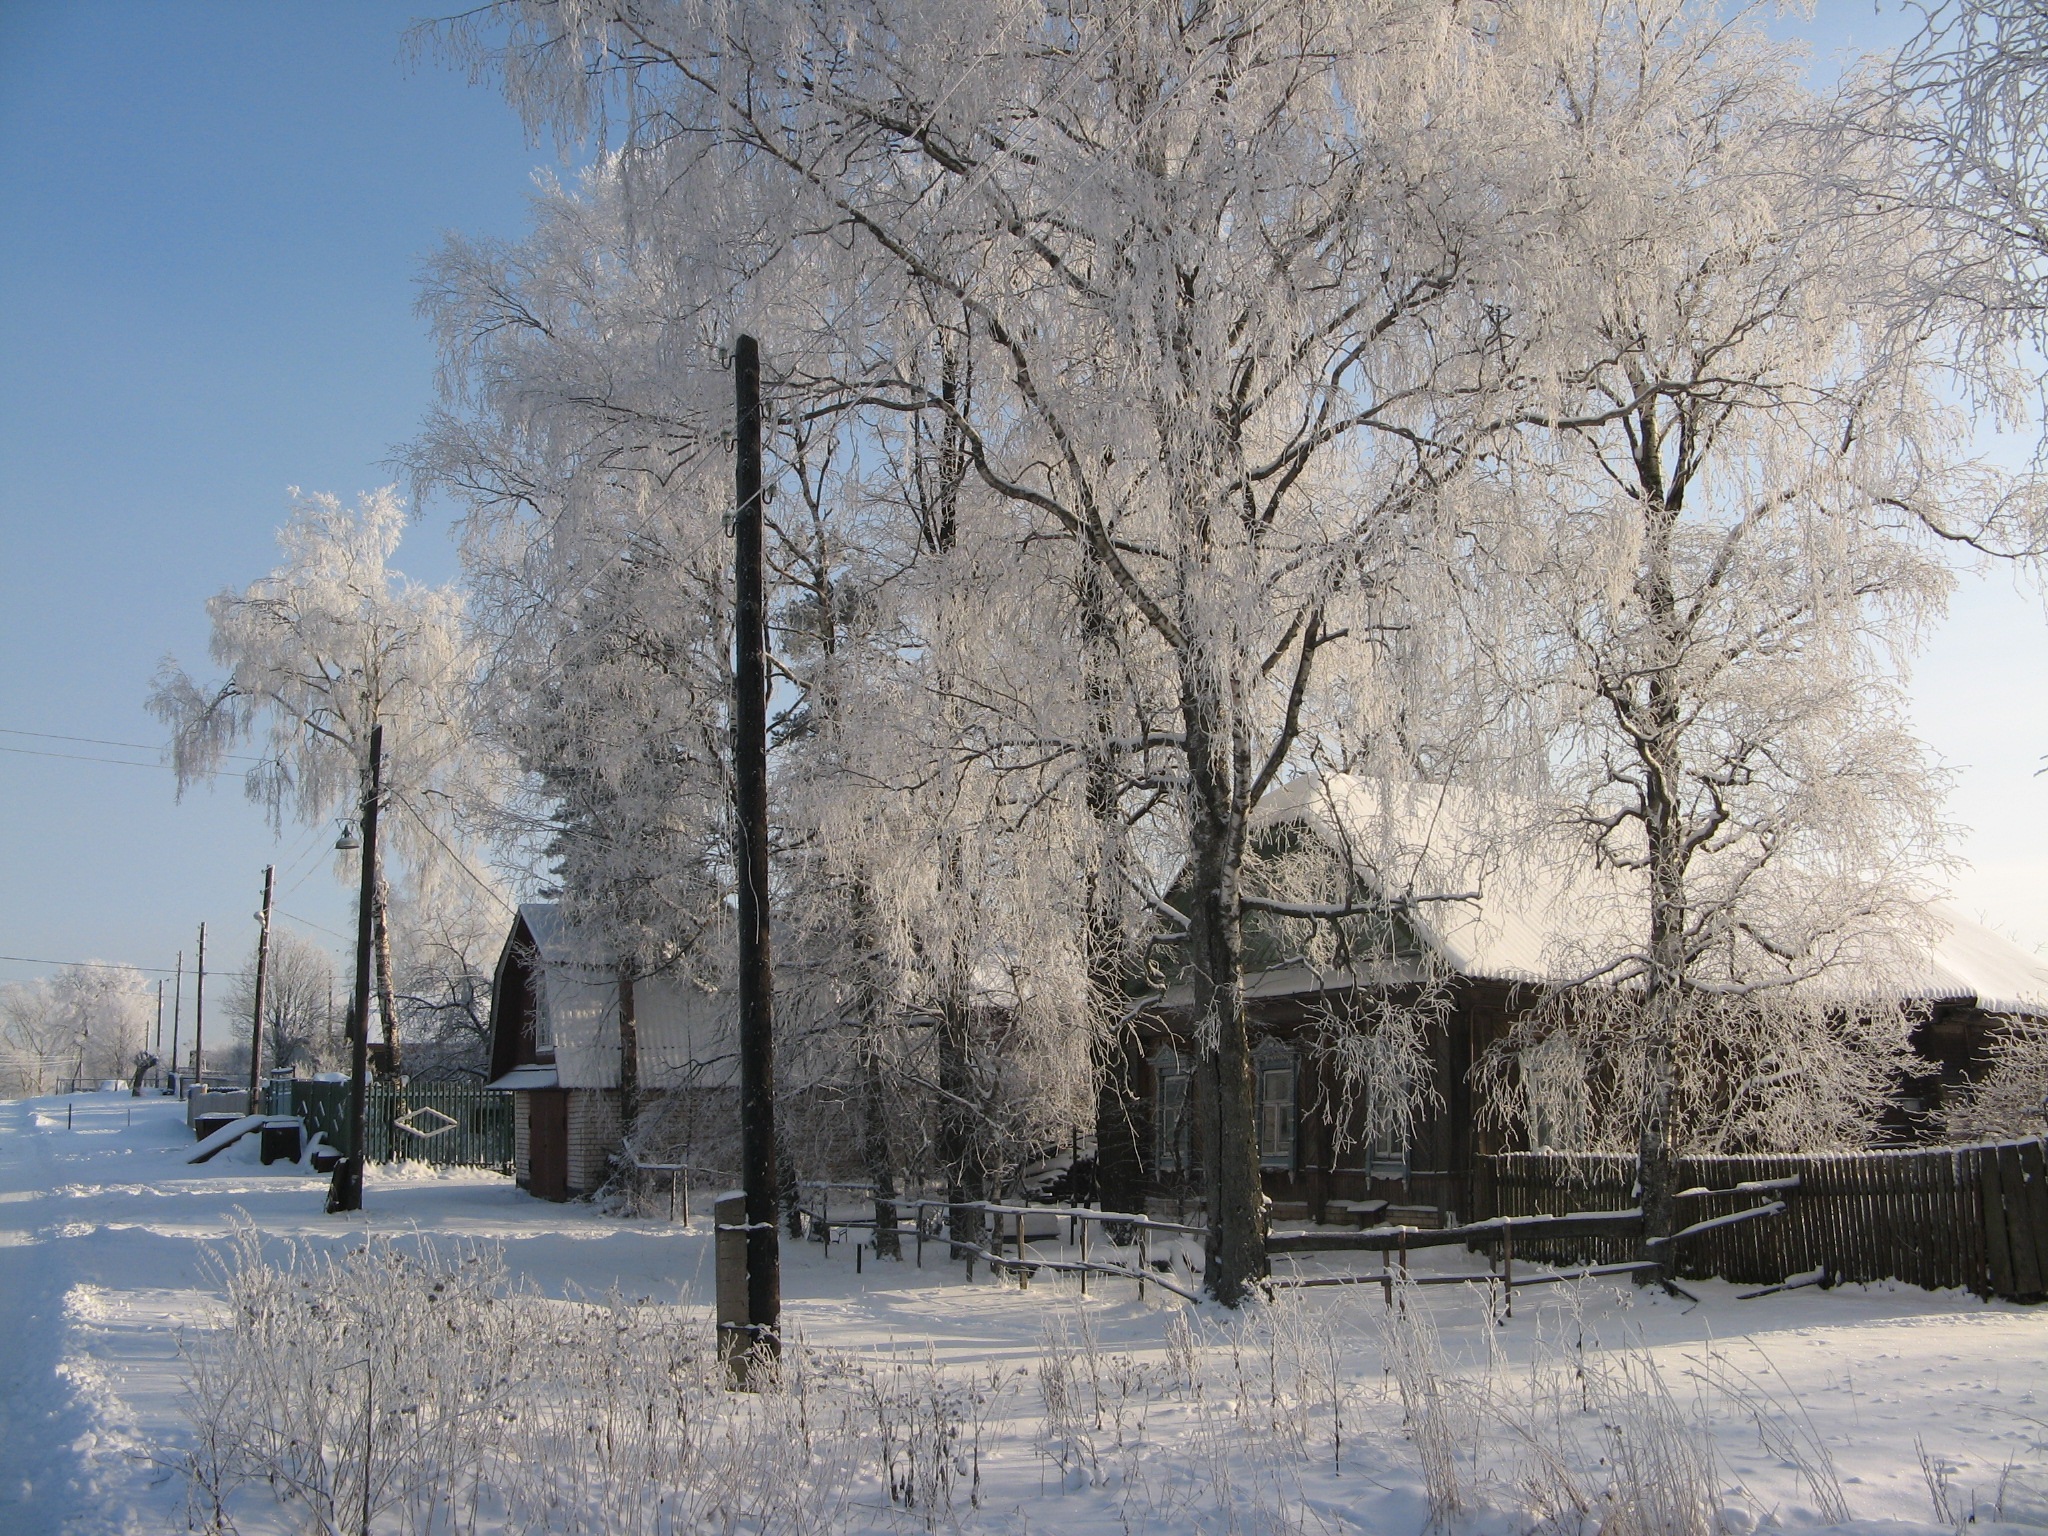
tree, snow, cold, winter, plant, frost, village, ice, cottage, weather, season, russia, russian village, winter sun, freezing, atmospheric phenomenon, woody plant